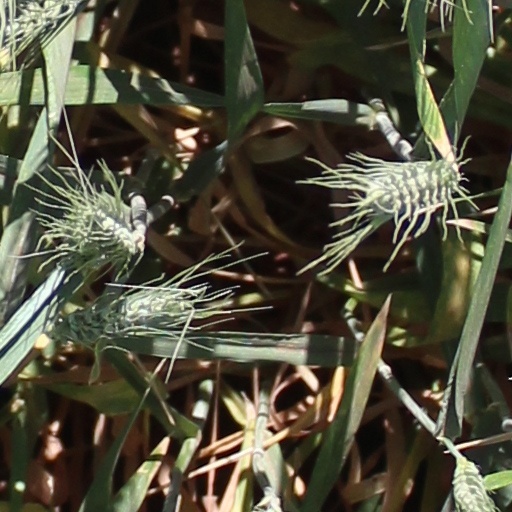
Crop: wheat